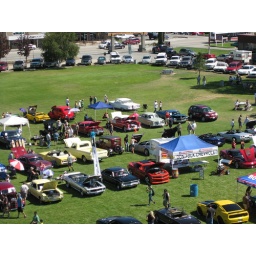
Classic car show at Rutland Centennial park. This image from up in the Fortis bucket truck